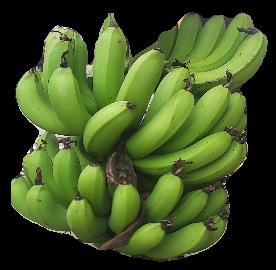
Variety: pachbale
Grade: grade3